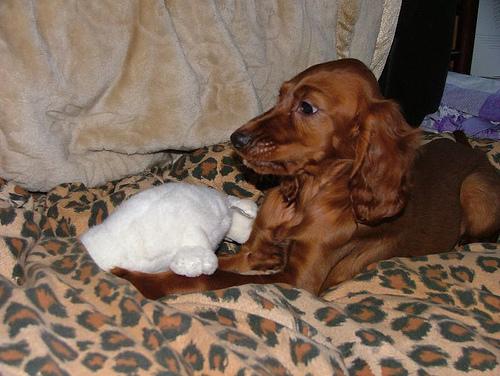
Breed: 207-n000011-Irish_setter